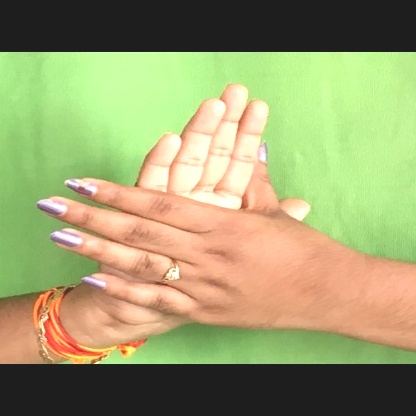
Mudra: Chakra